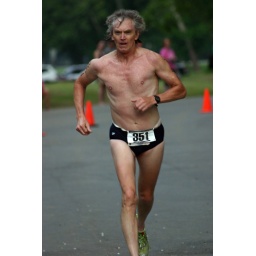
June 1st LR Sprint TRI with the swim in the ski lake and the bike and run on the NLR River trail